Frances Tustin

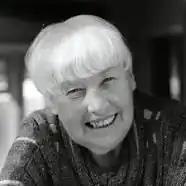
from Frances Tustin Memorial Trust

Frances Tustin (born Frances Daisy Vickers; 1913) was a pioneering British child psychotherapist renowned for her work with children with autism in the 1950s. She became a teacher and began studying psychoanalysis in 1943 at the University of London.